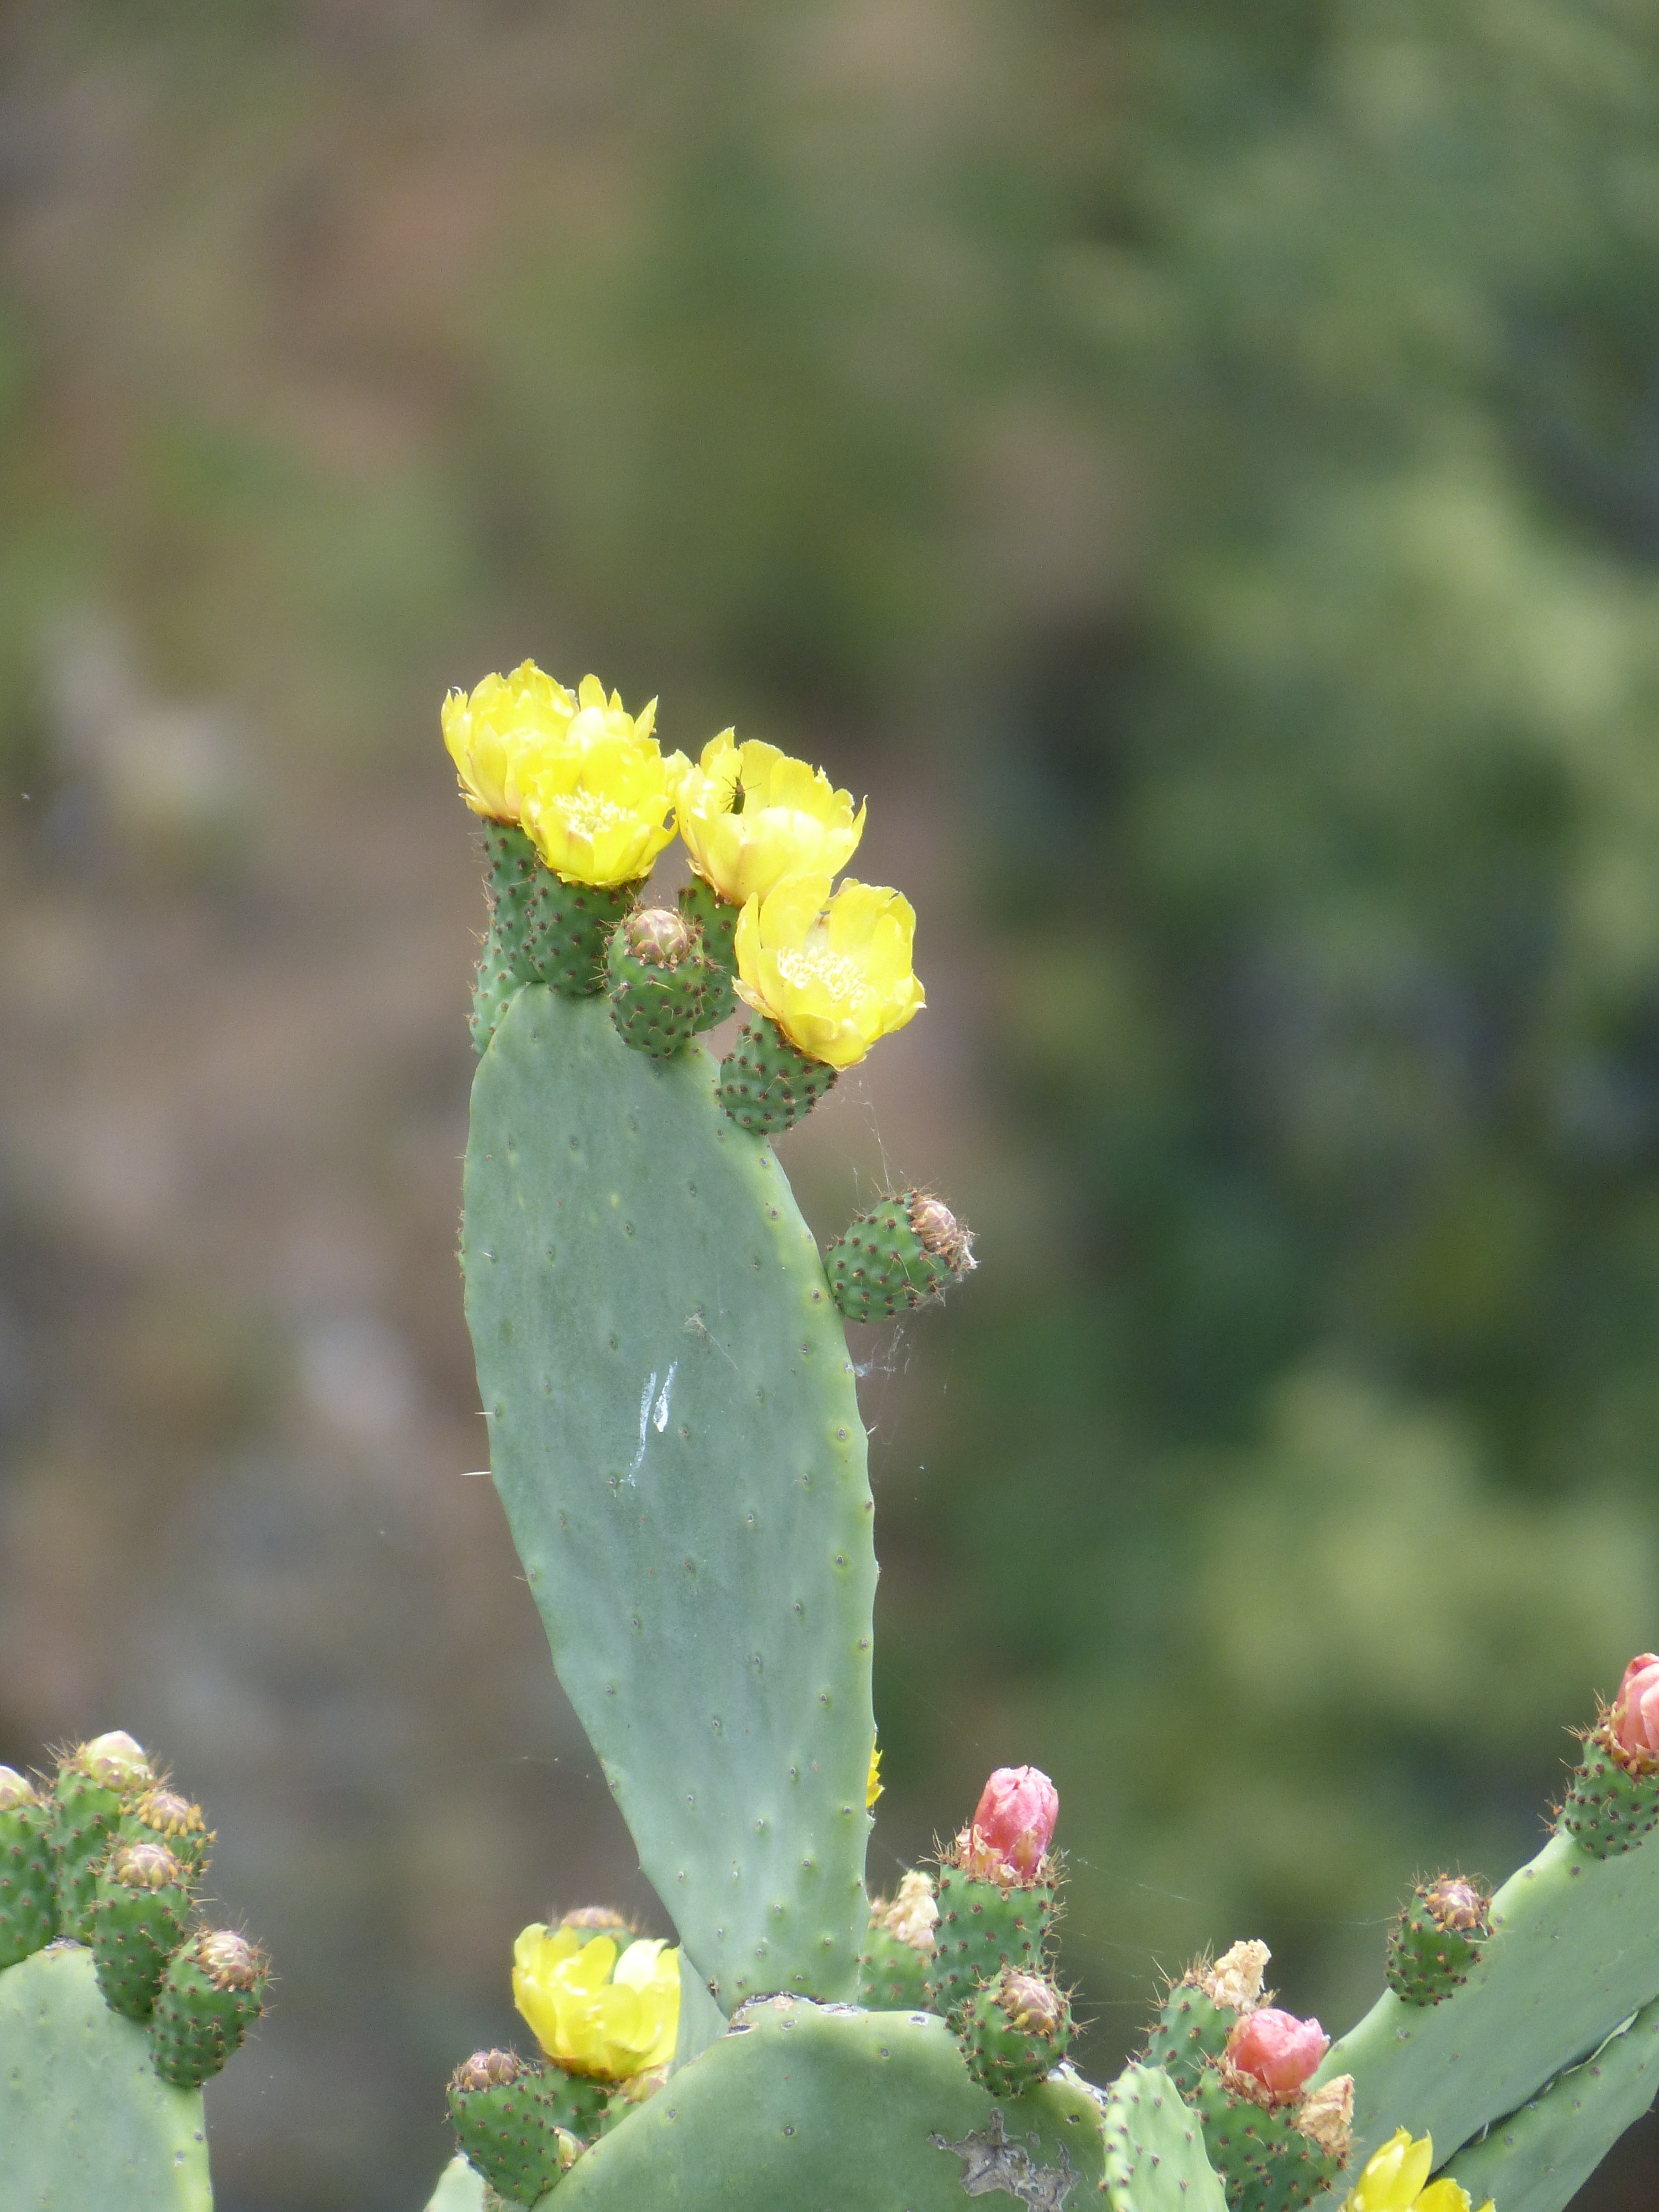
nature, blossom, cactus, plant, leaf, flower, green, produce, botany, yellow, flora, wildflower, flowers, macro photography, flowering plant, prickly pear, annual plant, land plant, barbary fig